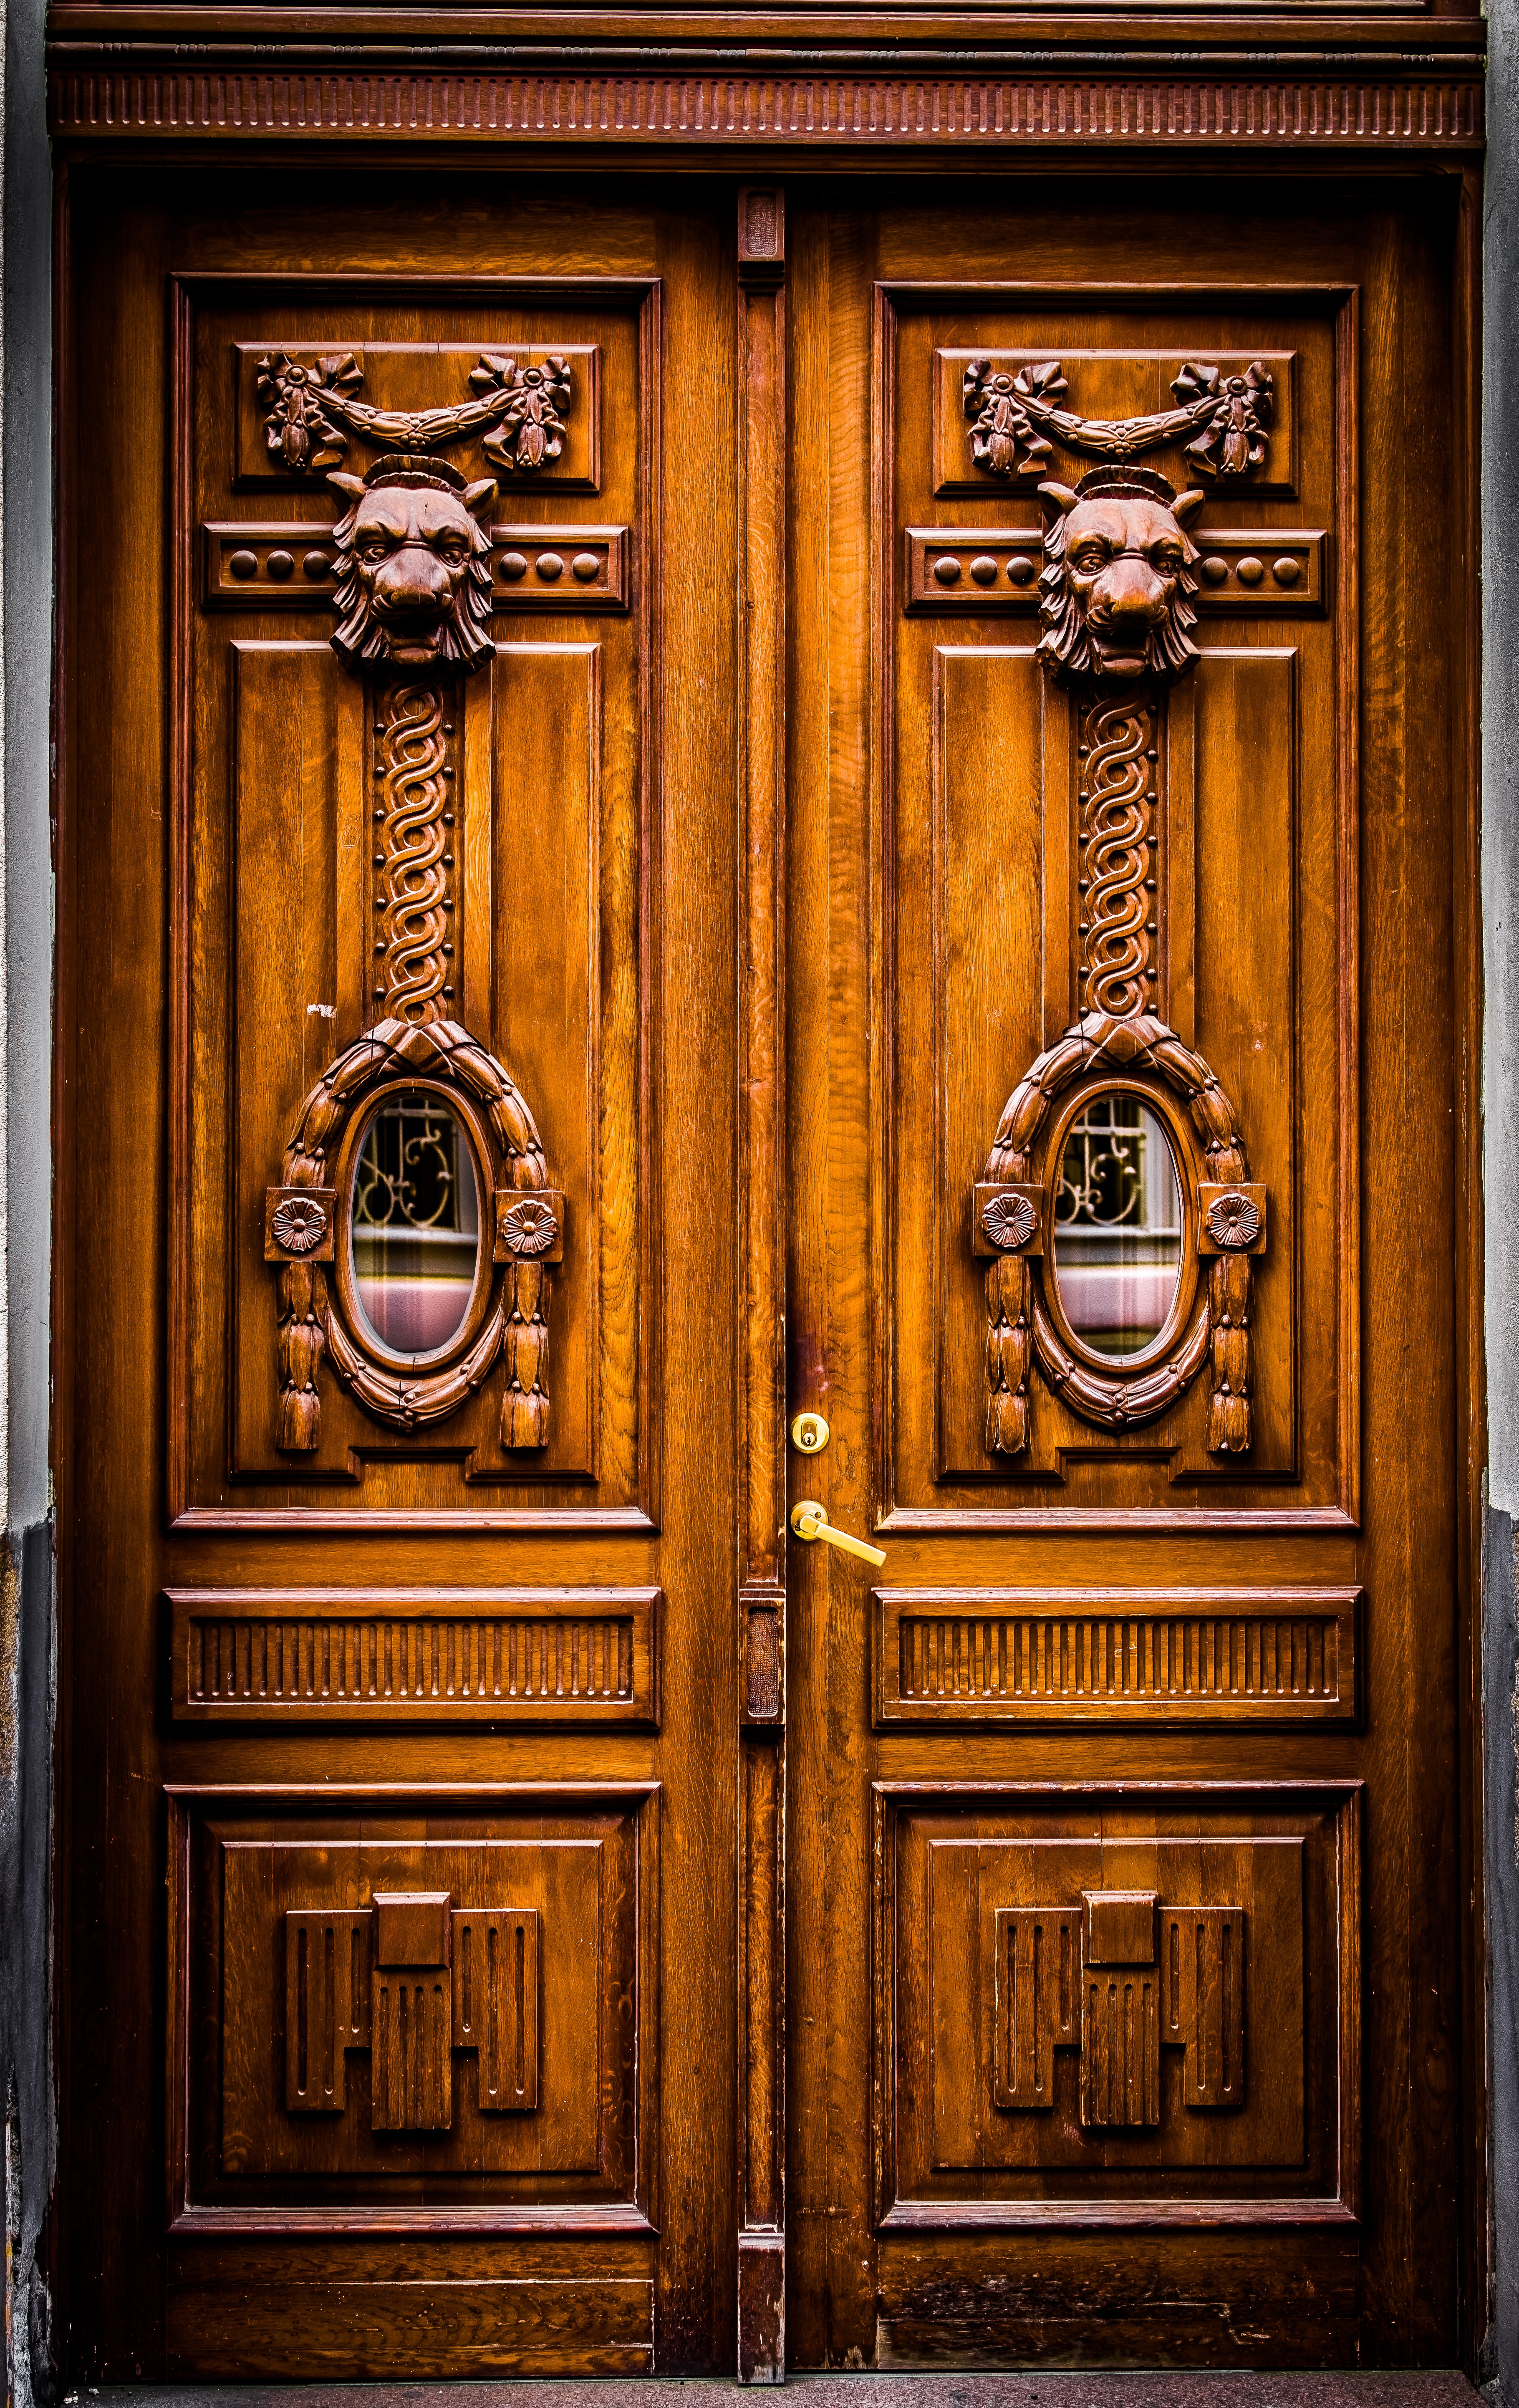
wood, furniture, door, carving, cupboard, cabinetry